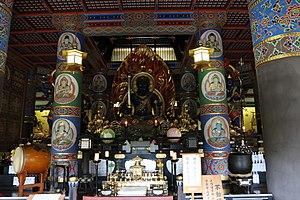
Le Narita-zan, ou Narita-san shinshō-ji, est un temple bouddhiste Shingon situé au centre de Narita, dans la préfecture de Chiba, au Japon. Il est fondé en 940 par Kanchō Daisōjō, un disciple de Kōbō Daishi. C'est un temple de tête de la branche Chisan du nouveau Shingon, qui comprend un grand complexe de terres et de bâtiments et c'est un des temples les plus connus de la région de Kantō. Il est consacré à Fudō myōō, connu sous le nom Ācala en sanskrit, généralement représenté portant une épée et une corde et entouré de flammes. Souvent appelé un dieu du feu, il est associé à des rituels de feu.